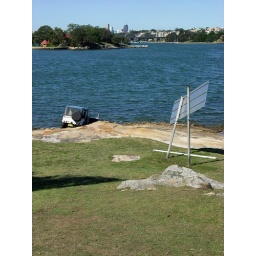
A abandoned Jeep in the water at Rod Bay, Syndey. Looks like the sign got a hit too.